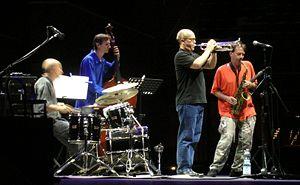
John Zorn, né le 2 septembre 1953 à New York, est un saxophoniste alto, clarinettiste, producteur et compositeur américain.
Greg Cohen, né le 13 juillet 1953 à Los Angeles, est un contrebassiste américain de jazz.
Masada est le nom d'un groupe de jazz créé par John Zorn, Joey Baron, Greg Cohen et Dave Douglas durant l'été 1993 à l'occasion de la composition de la musique du film Thieves Quartet.